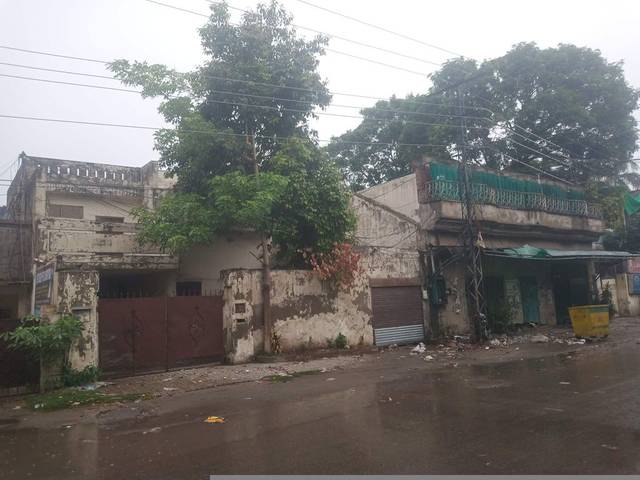
Region: Pakistan
Coordinates: 31.536, 74.3